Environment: real
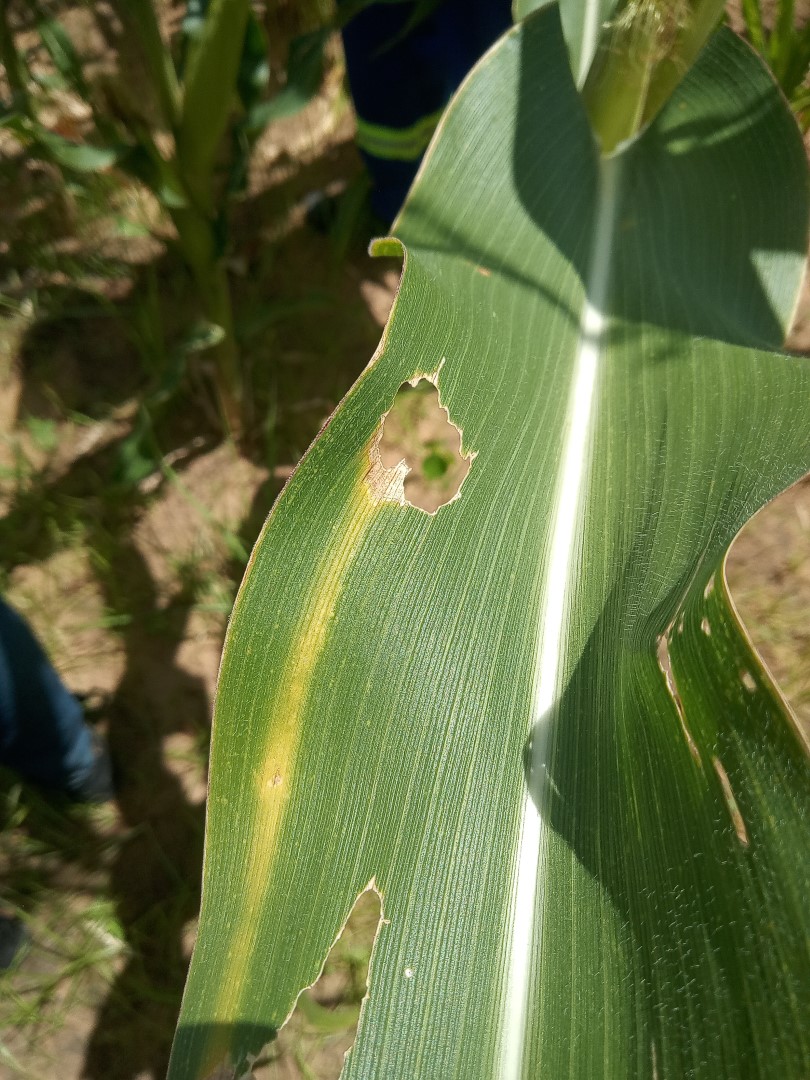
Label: fall_armyworm